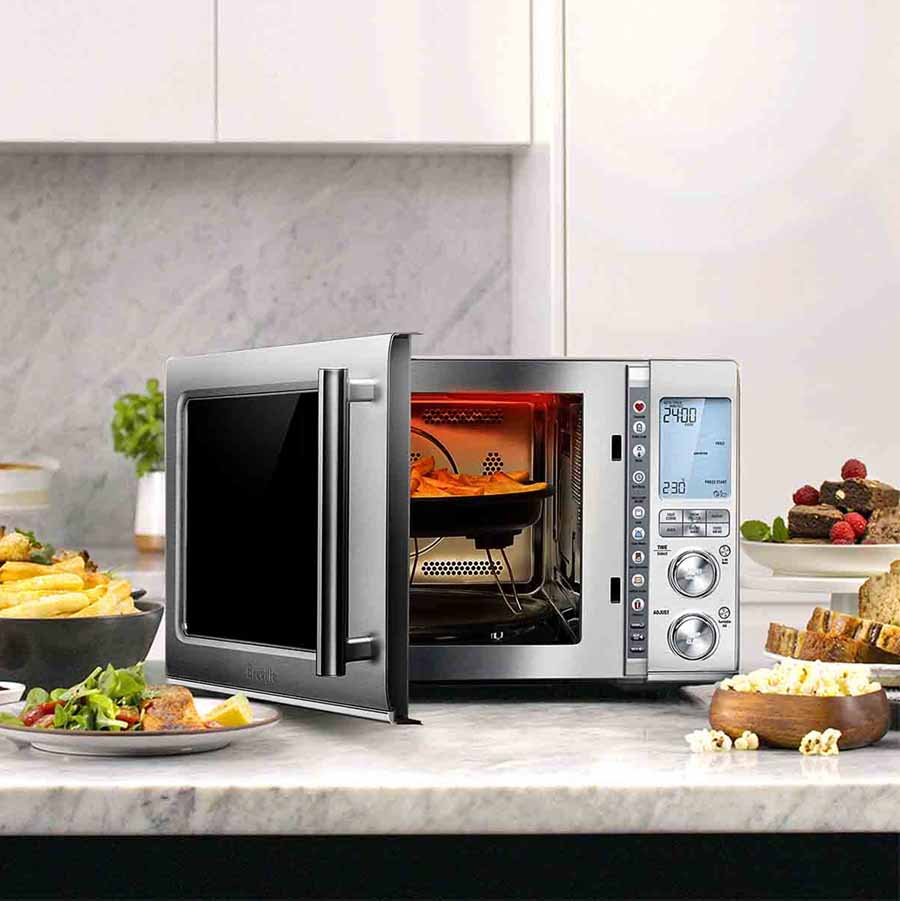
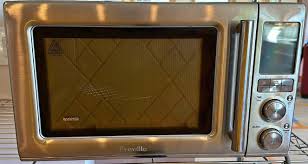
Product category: misc
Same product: yes